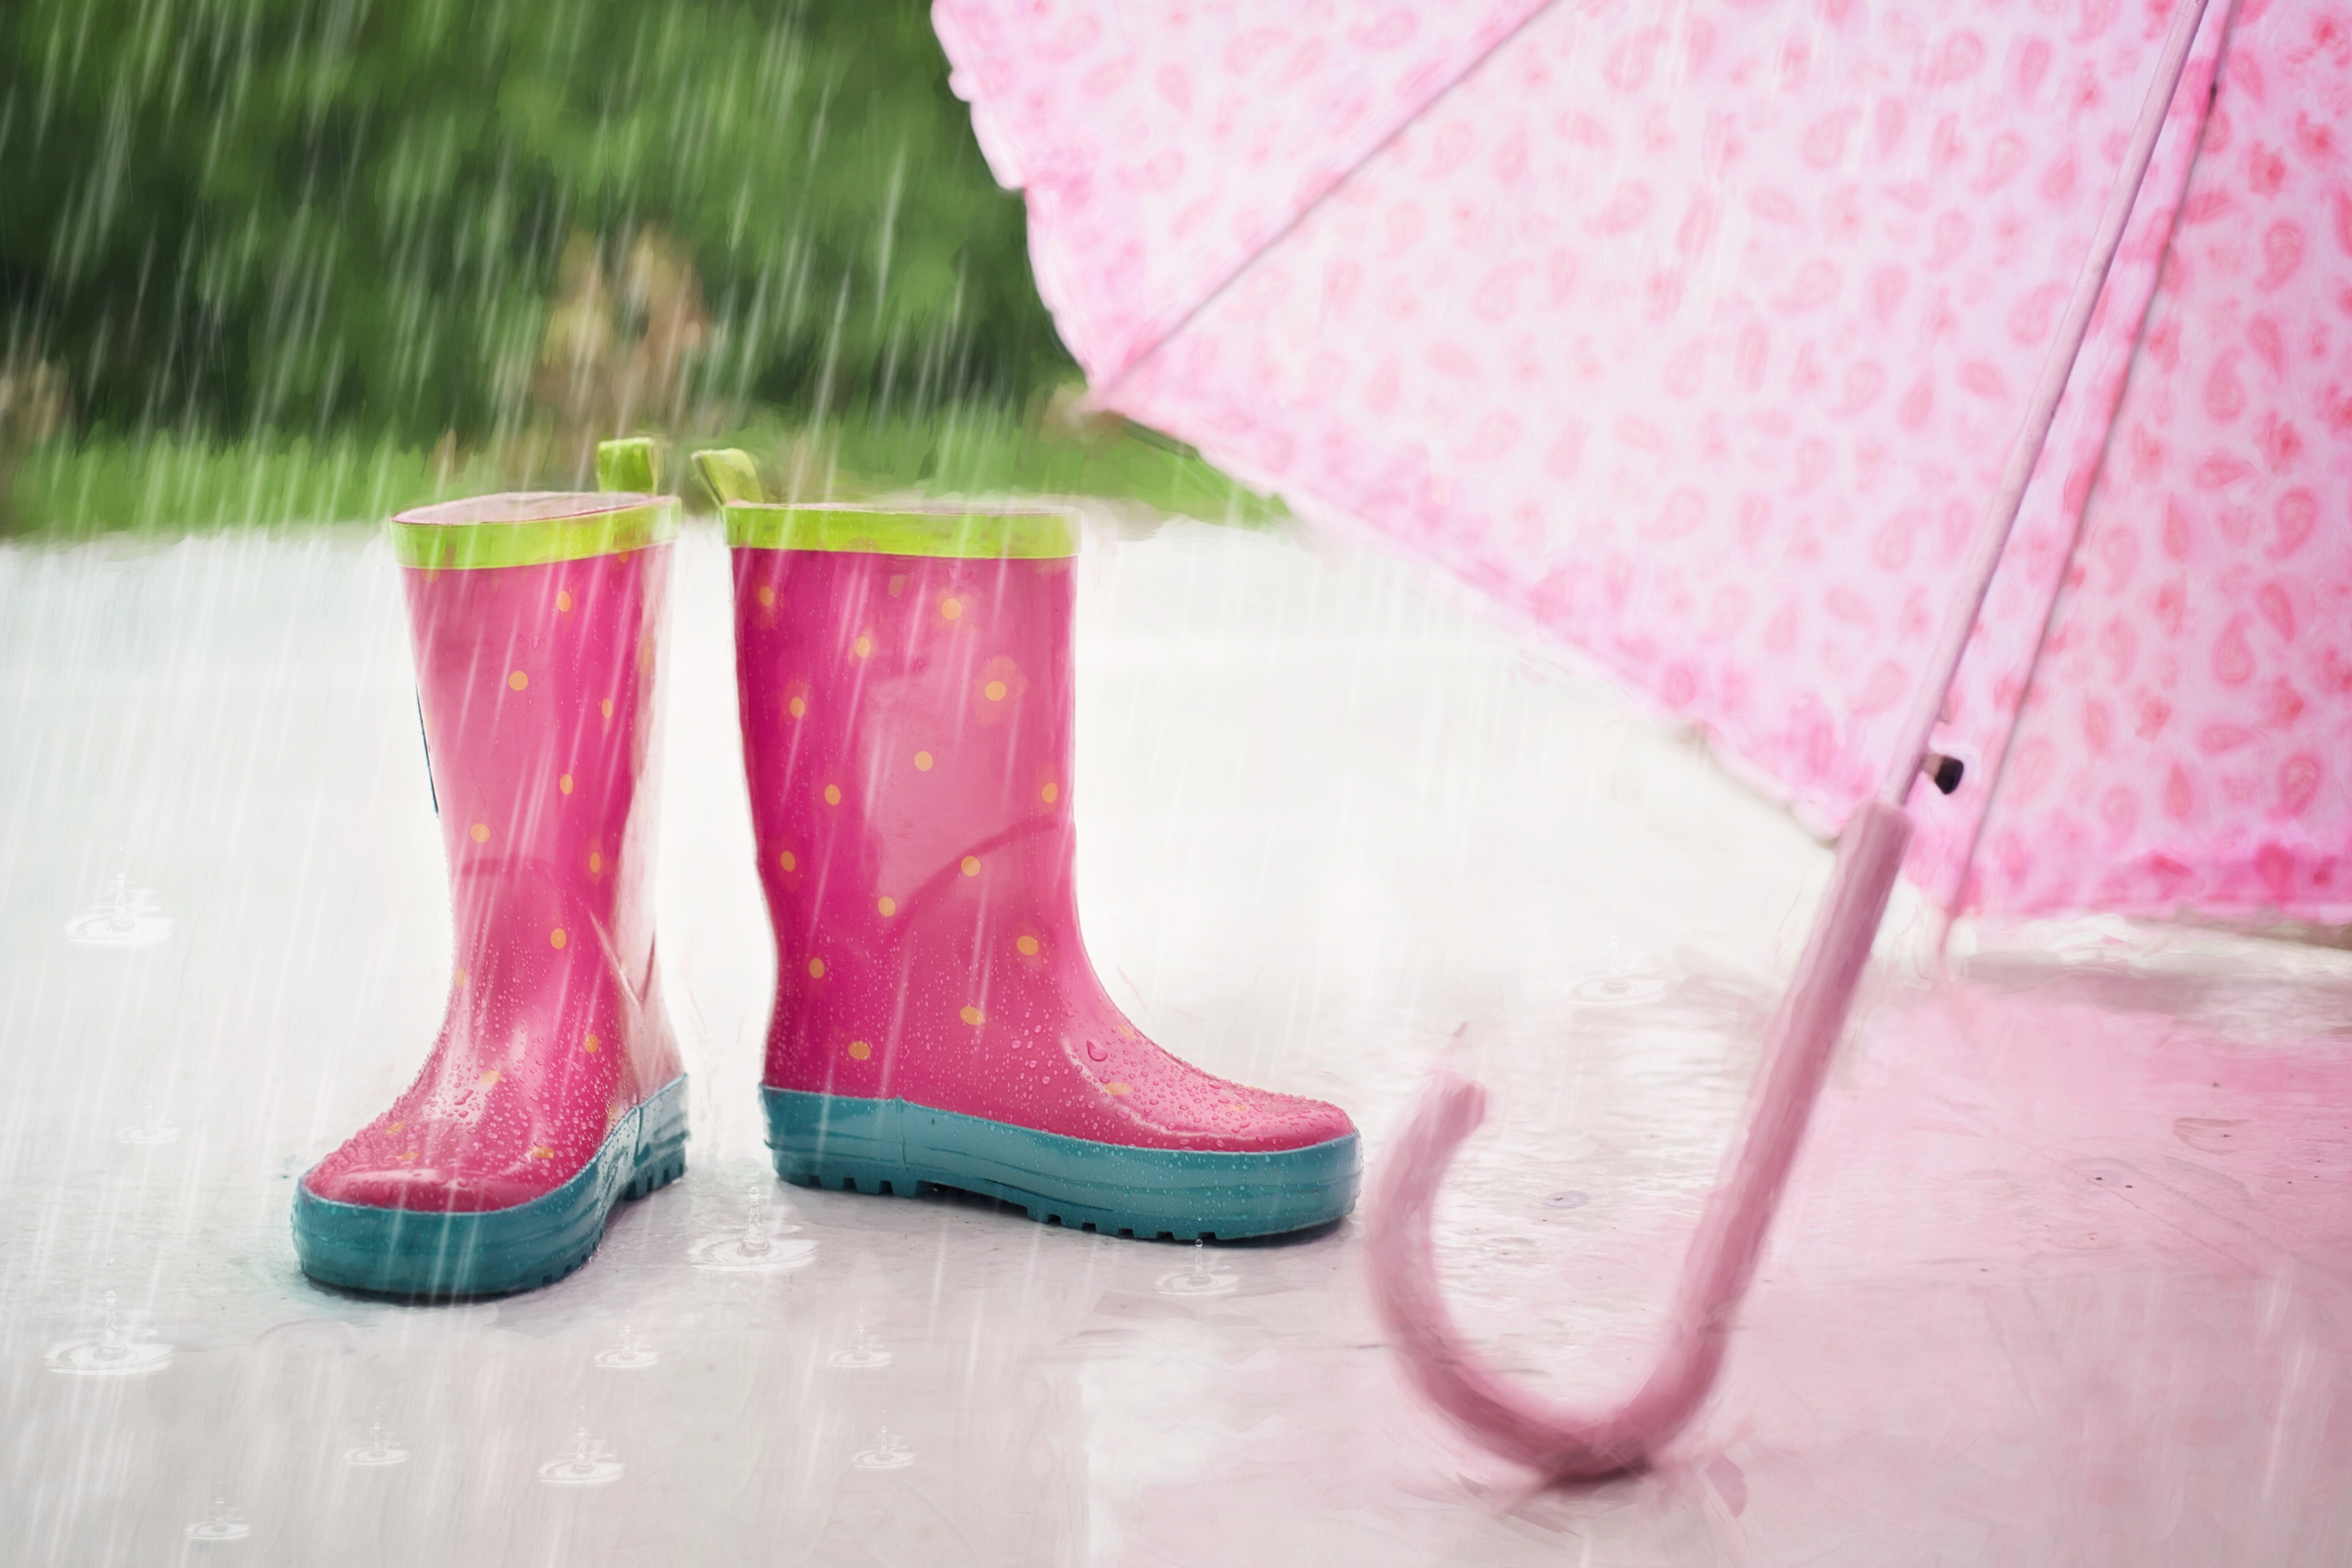
shoe, rain, wet, boot, leg, spring, red, umbrella, color, weather, pink, human body, shoes, boots, footwear, magenta, high heeled footwear, outdoor shoe